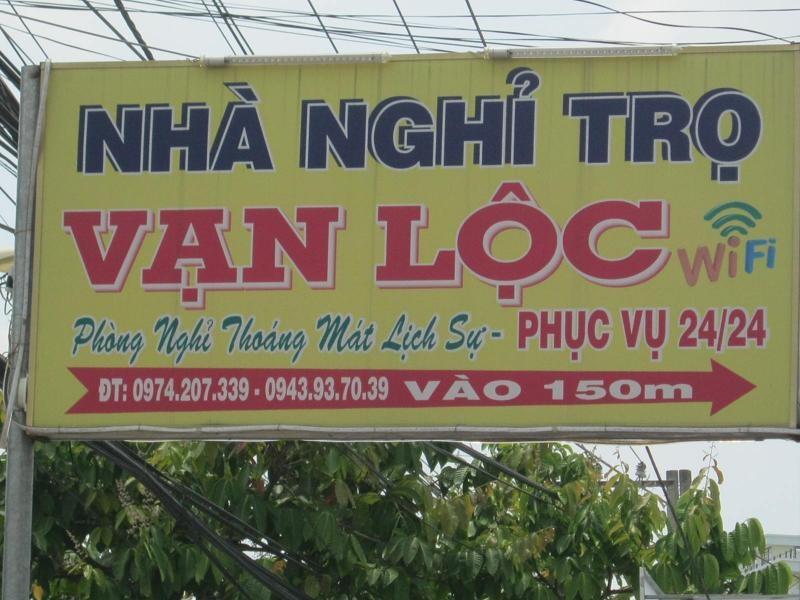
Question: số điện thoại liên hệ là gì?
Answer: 0974207339-0943937039